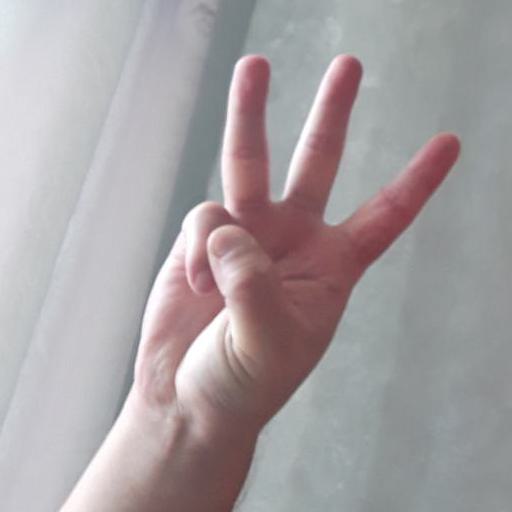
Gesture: three